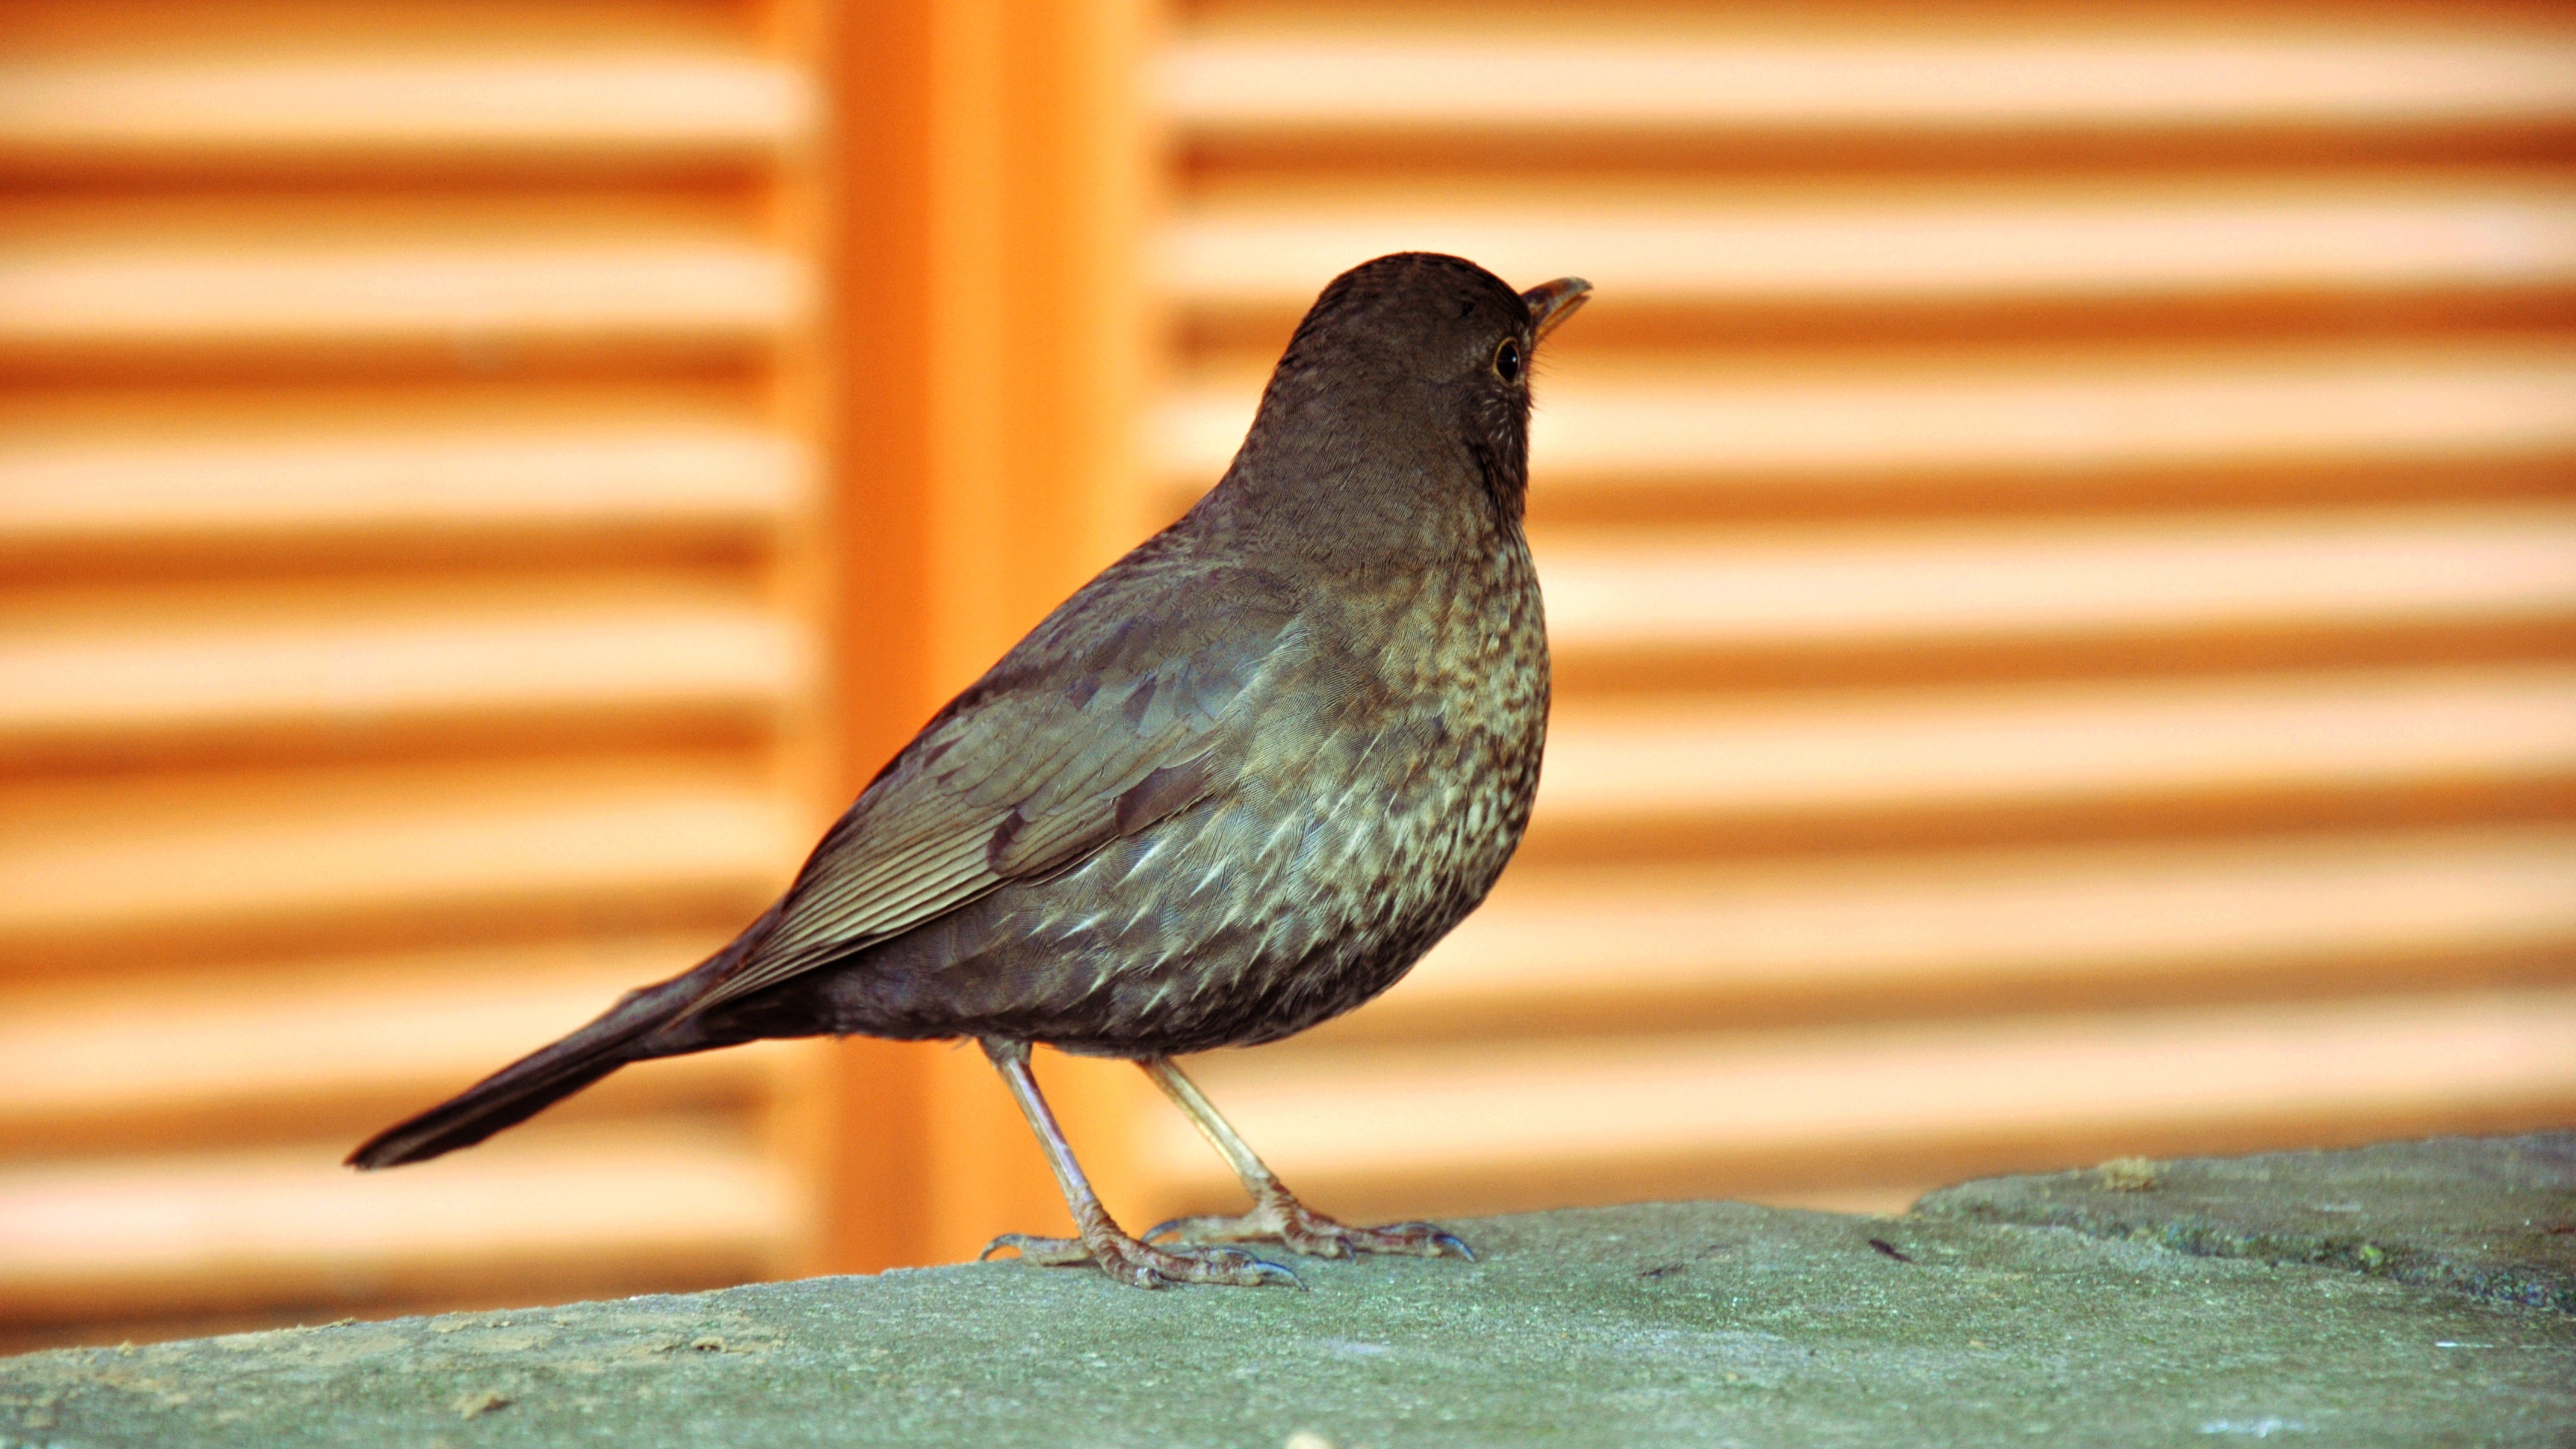
bird, wing, wildlife, spring, beak, fauna, vertebrate, finch, blackbird, thrush, wren, old world flycatcher, perching bird, emberizidae, nightingale